Proposed locations for Atlantis

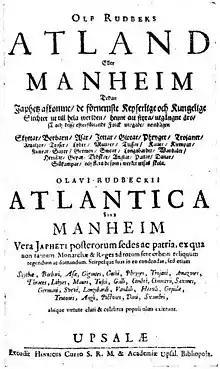
Olaus Rudbeck's "Atlantica"

The North Sea is known to contain lands that were once above water; the medieval town of Dunwich in East Anglia, for example, crumbled into the sea. The land area known as "Doggerland", between England and Denmark, was inundated by a tsunami around 8200BP (6200BC), caused by a submarine landslide off the coast of Norway known as the Storegga Slide, and prehistoric human remains have been dredged up from the Dogger Bank. Atlantis itself has been identified besides Heligoland off the north-west German coast by the author Jürgen Spanuth, who postulates that it was destroyed during the Bronze Age around 1200 BC, only to partially re-emerge during the Iron Age. Ulf Erlingsson believes that the island that sank referred to Dogger Bank, and the city itself referred to the Silverpit crater at the base of Dogger Bank. A book allegedly by Oera Linda claims that a land called Atland once existed in the North Sea, but was destroyed in 2194 BC.